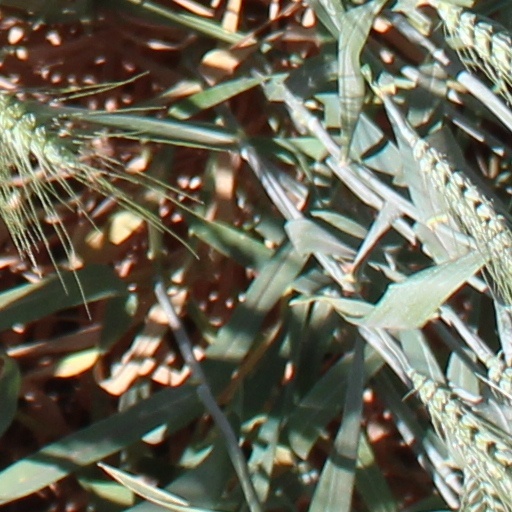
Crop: wheat